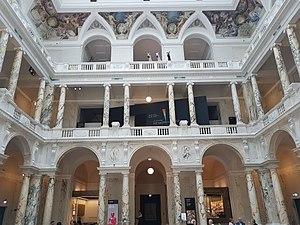
Le Weltmuseum Wien, établie en 1928, est l´un des plus grands musées d'ethnographie d'Autriche. Il se trouve dans le palais impérial de la Hofburg, à Vienne et abrite plus de 400 000 objets ethnographiques et archéologiques provenant d'Asie, d'Afrique, d'Océanie et d'Amérique.